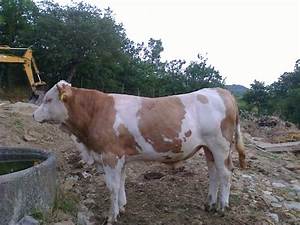
Label: mucca